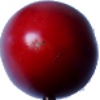
Label: tamarillo